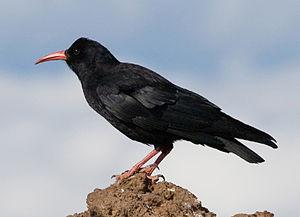
Crave à bec rouge.